Kirkland Lake

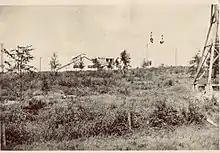
Toburn Mines (Tough-Oakes Burnside Mine) 1931

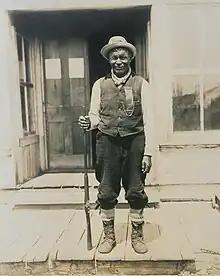
Chief Tonene (1840–1916) Reported the first gold find in the Kirkland Lake area in the late 1800s. (Photo 1909, Haileybury, Ontario).

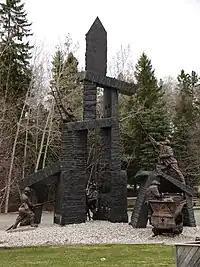
The Miners' Memorial in Kirkland Lake

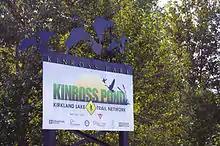
Kinross Pond sign

Gold in the Kirkland Lake region was originally reported in the late 1800s by Chief Ignace Tonené of the Temagami First Nation. In fact, he staked a claim near the north arm of Larder Lake but stated it was jumped (stolen). No action was taken on his report. Chief Tonene Lake was named in his honour. Chief Ignace Tonené would go on to help form Beaverhouse First Nation.